Foxy by Proxy

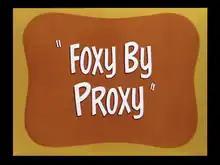
Title card

Foxy by Proxy is a 1952 Merrie Melodies cartoon directed by Friz Freleng. The short was released on February 23, 1952, and features Bugs Bunny and Willoughby the Dog, in the latter's last appearance. Mel Blanc voices Bugs Bunny, while an uncredited Stan Freberg voices Willoughby and one of the dogs that talks in the short. This cartoon is considered a remake to "Of Fox and Hounds" from 1940; in fact, the opening sequence was "borrowed" directly from the original.